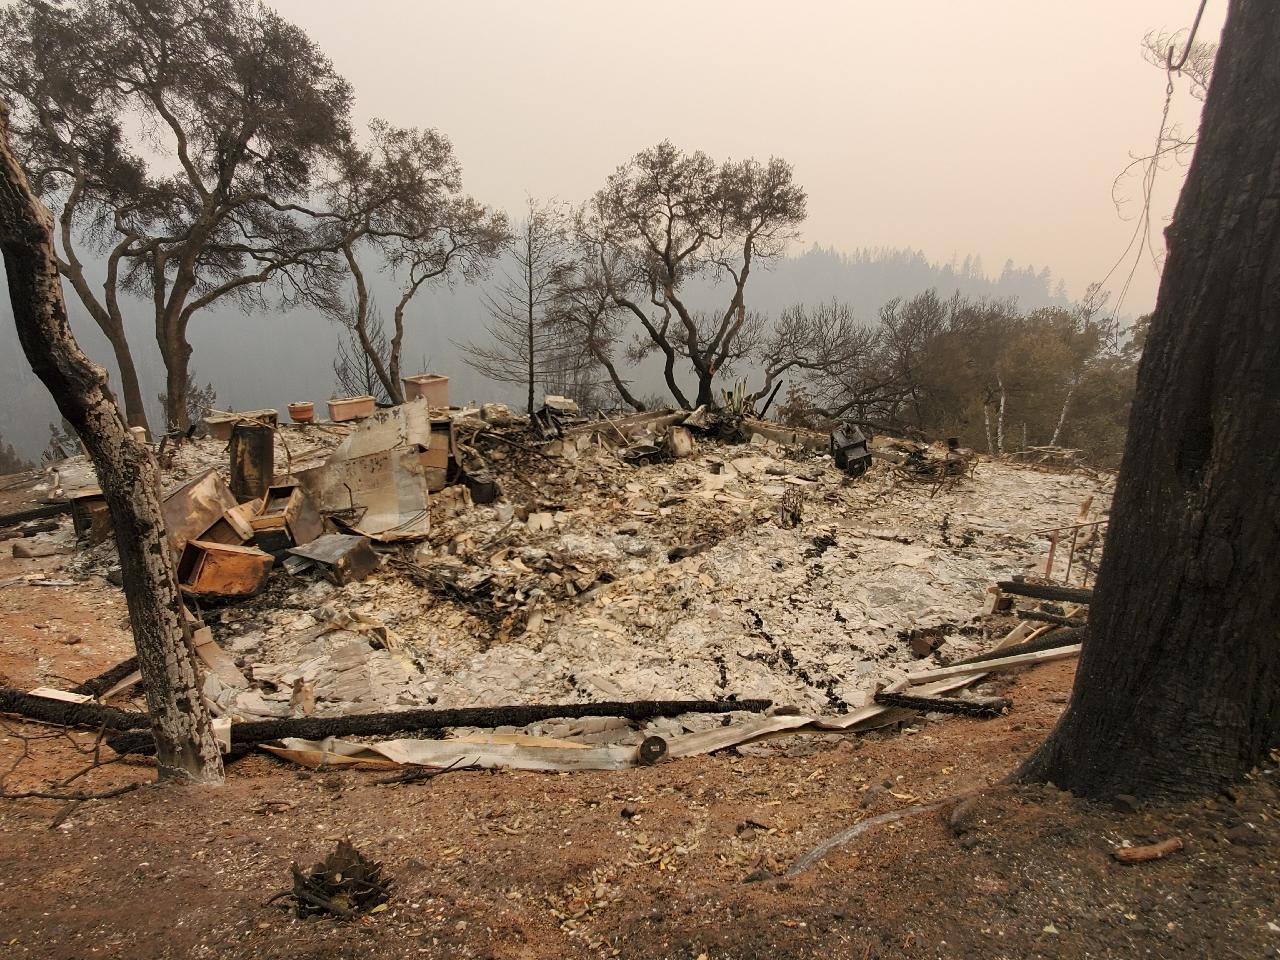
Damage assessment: destroyed